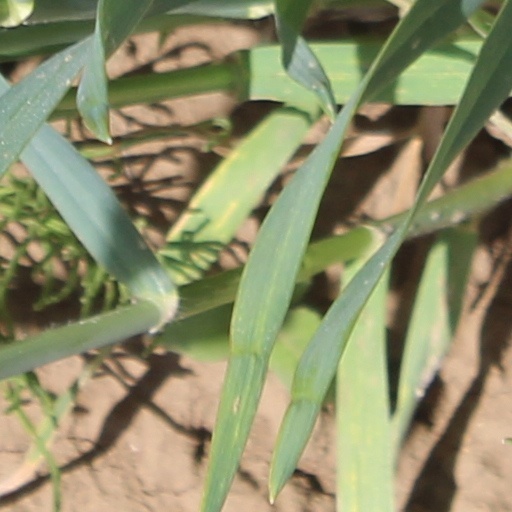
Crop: wheat